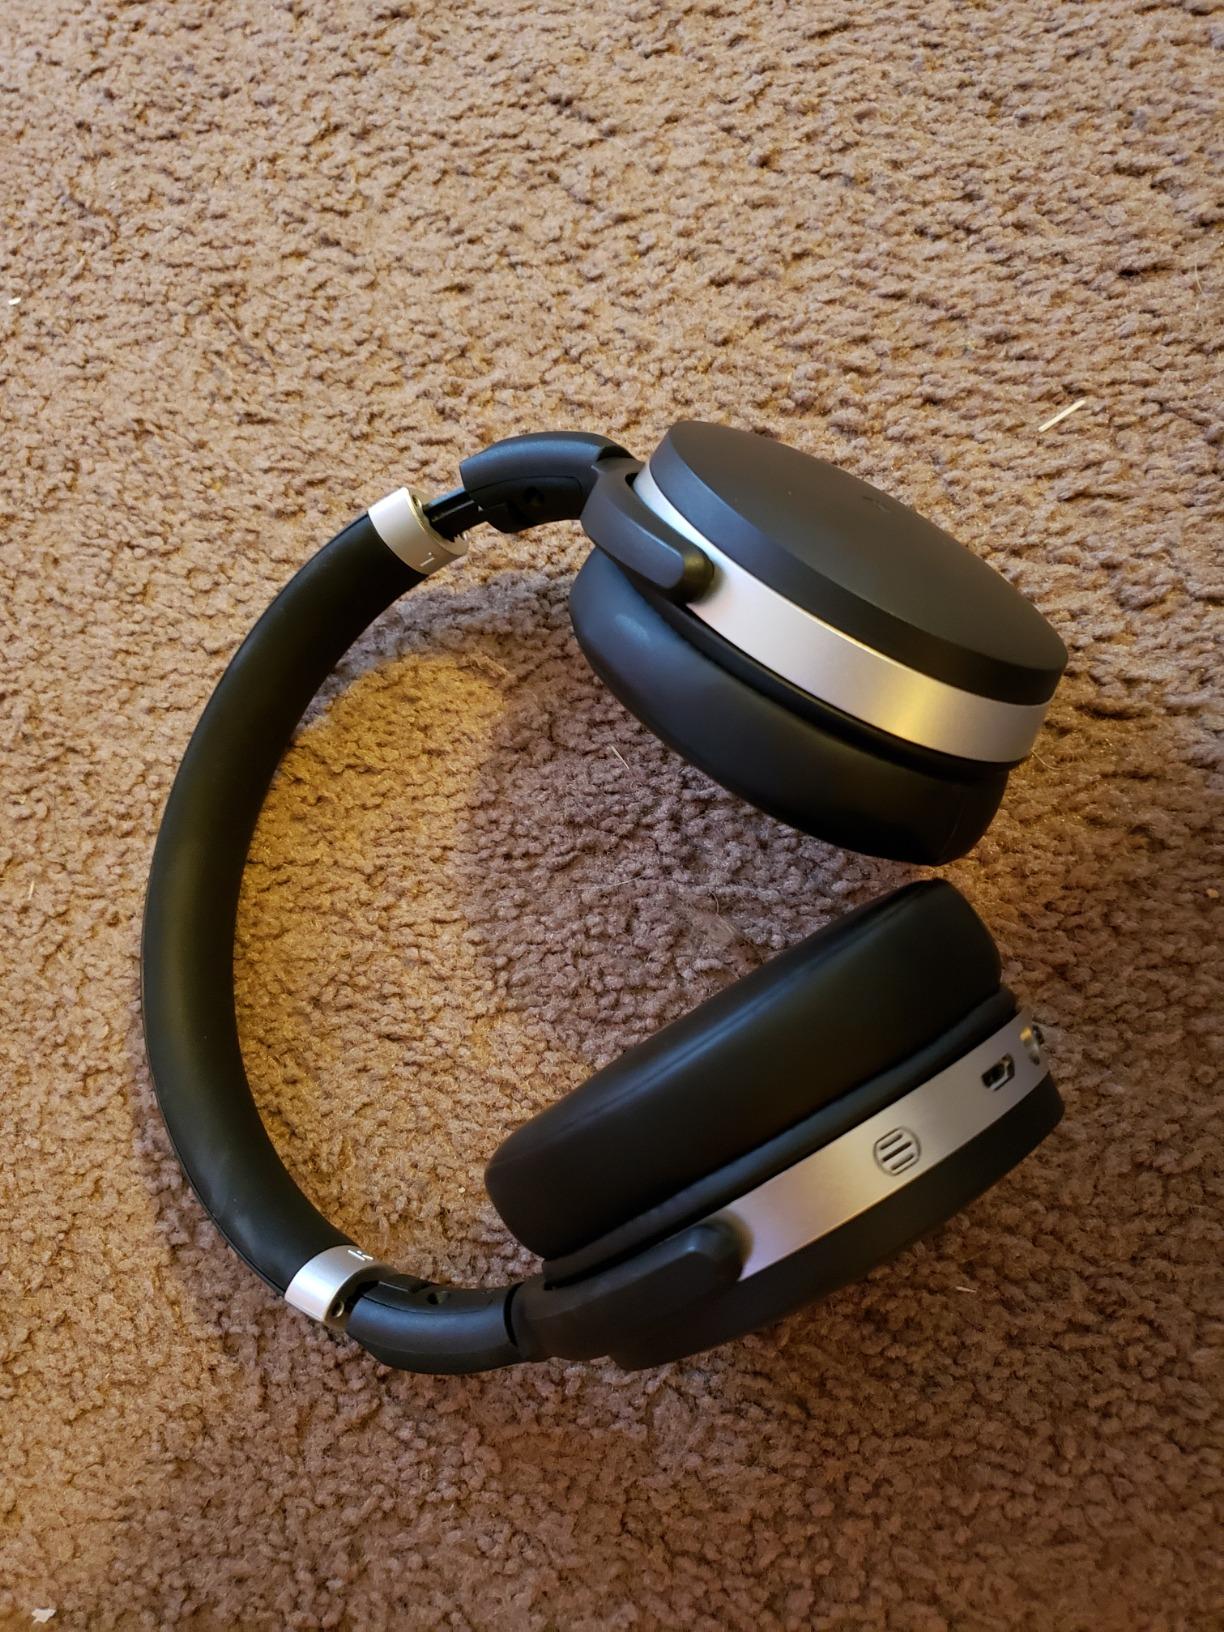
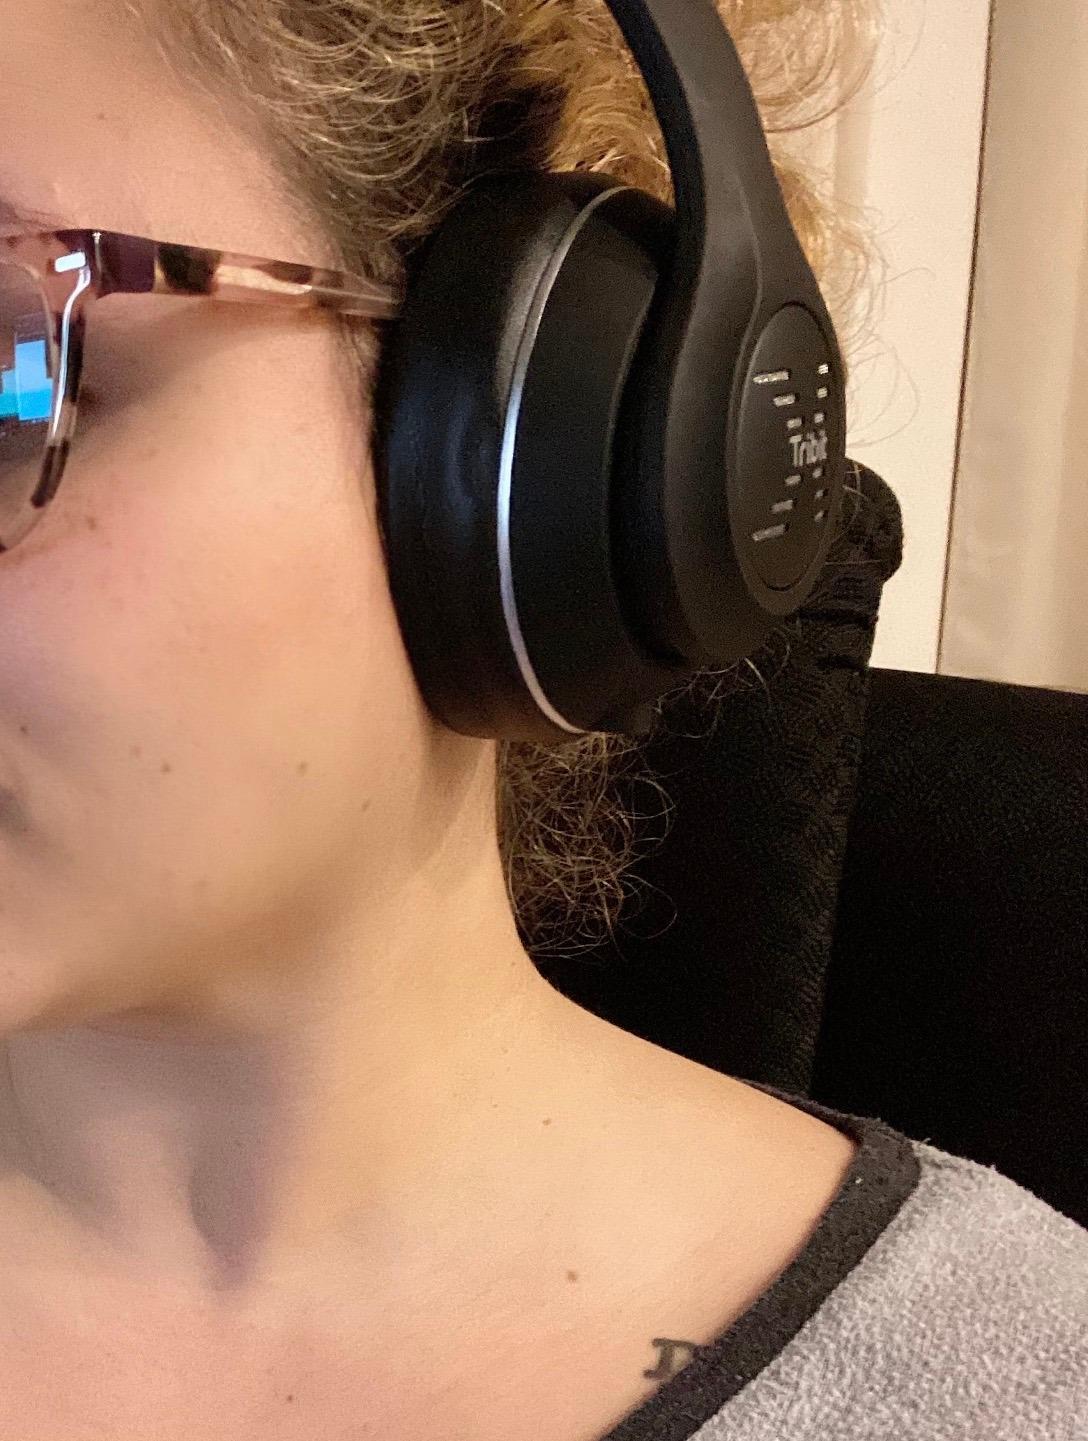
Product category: headphones
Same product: no